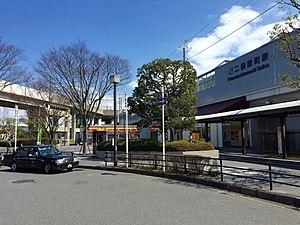
La gare de Futamata-Shinmachi est une gare ferroviaire japonaise de la ville d'Ichikawa, dans la préfecture de Chiba. La gare est gérée par la East Japan Railway Company.